Angkhana Neelaphaijit

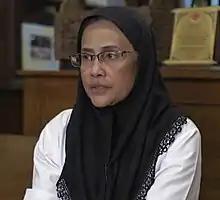
Angkhana Neelaphaijit in 2017

Angkhana Neelaphaijit, née Angkhana Wongrachen, is a Thai human rights activist, former member of the National Human Rights Commission, and the wife of disappeared human rights lawyer Somchai Neelaphaijit. Amnesty International described her as "a leading human rights defender in Southern Thailand".